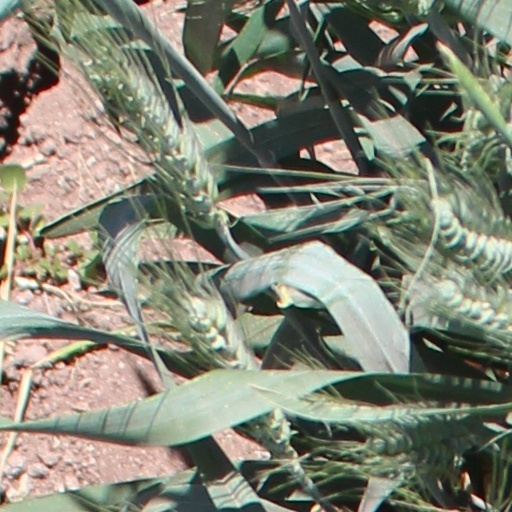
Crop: wheat